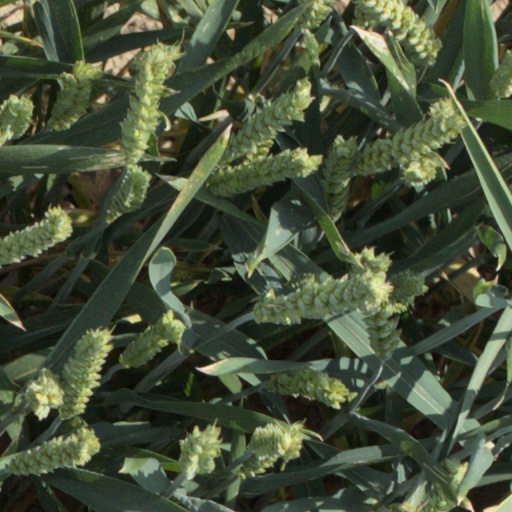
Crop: wheat